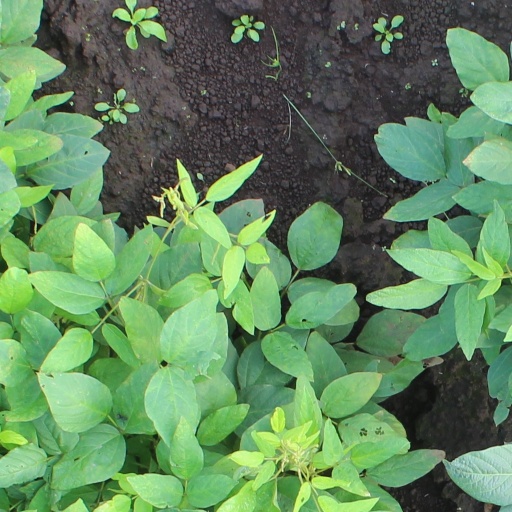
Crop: soybean